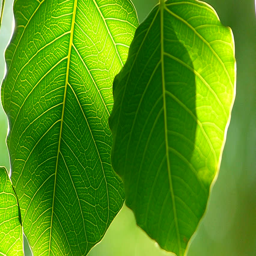
the bodhi tree moving with the wind